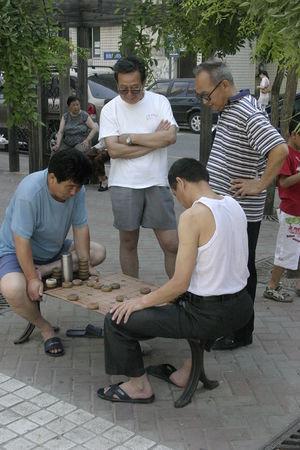
Pékin /pe.kɛ̃/, ou Beijing, est la capitale de la République populaire de Chine. Située dans le Nord-Est du pays, la municipalité de Pékin, d'une superficie de 16 800 km², est entourée par la province du Hebei ainsi que la municipalité de Tianjin. Pékin est considérée comme le centre politique et culturel de la Chine, tandis que Hong Kong et Shanghai dominent au niveau économique.